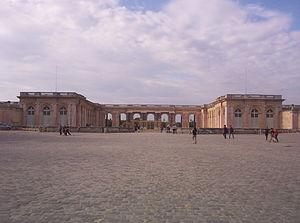
Le Grand Trianon ou Trianon de marbre est un château que Louis XIV fait construire en 1687 par Louis le Vau à proximité de Versailles en France, au sein du parc du château de Versailles. L’extérieur du bâtiment est construit en marbre rose qui lui confère le nom de « Trianon de marbre », par opposition au Trianon de porcelaine qui l'a précédé au même emplacement.